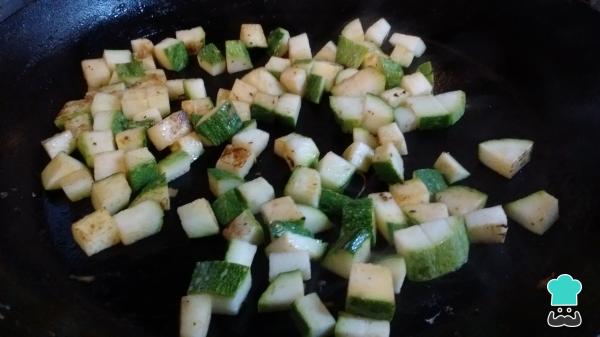
Cuando la cebolla esté bien blandita, retírala y saltea, por último, los zapallitos. Deben estar previamente lavados y cortados en cubos del tamaño que desees. Saltéalos a fuego alto para que se doren y no larguen mucho líquido. No los muevas sino hasta que cada cara del cubo esté bien dorada.